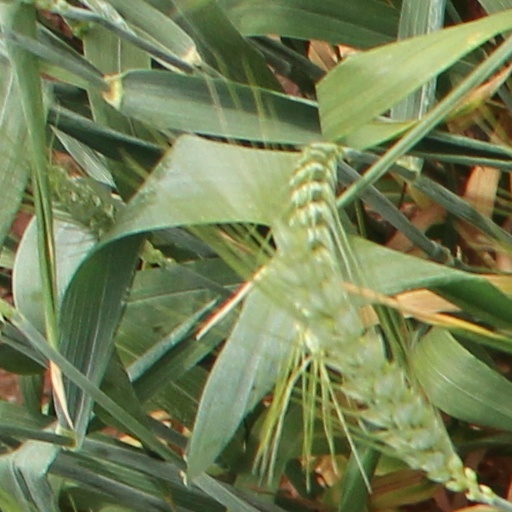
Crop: wheat